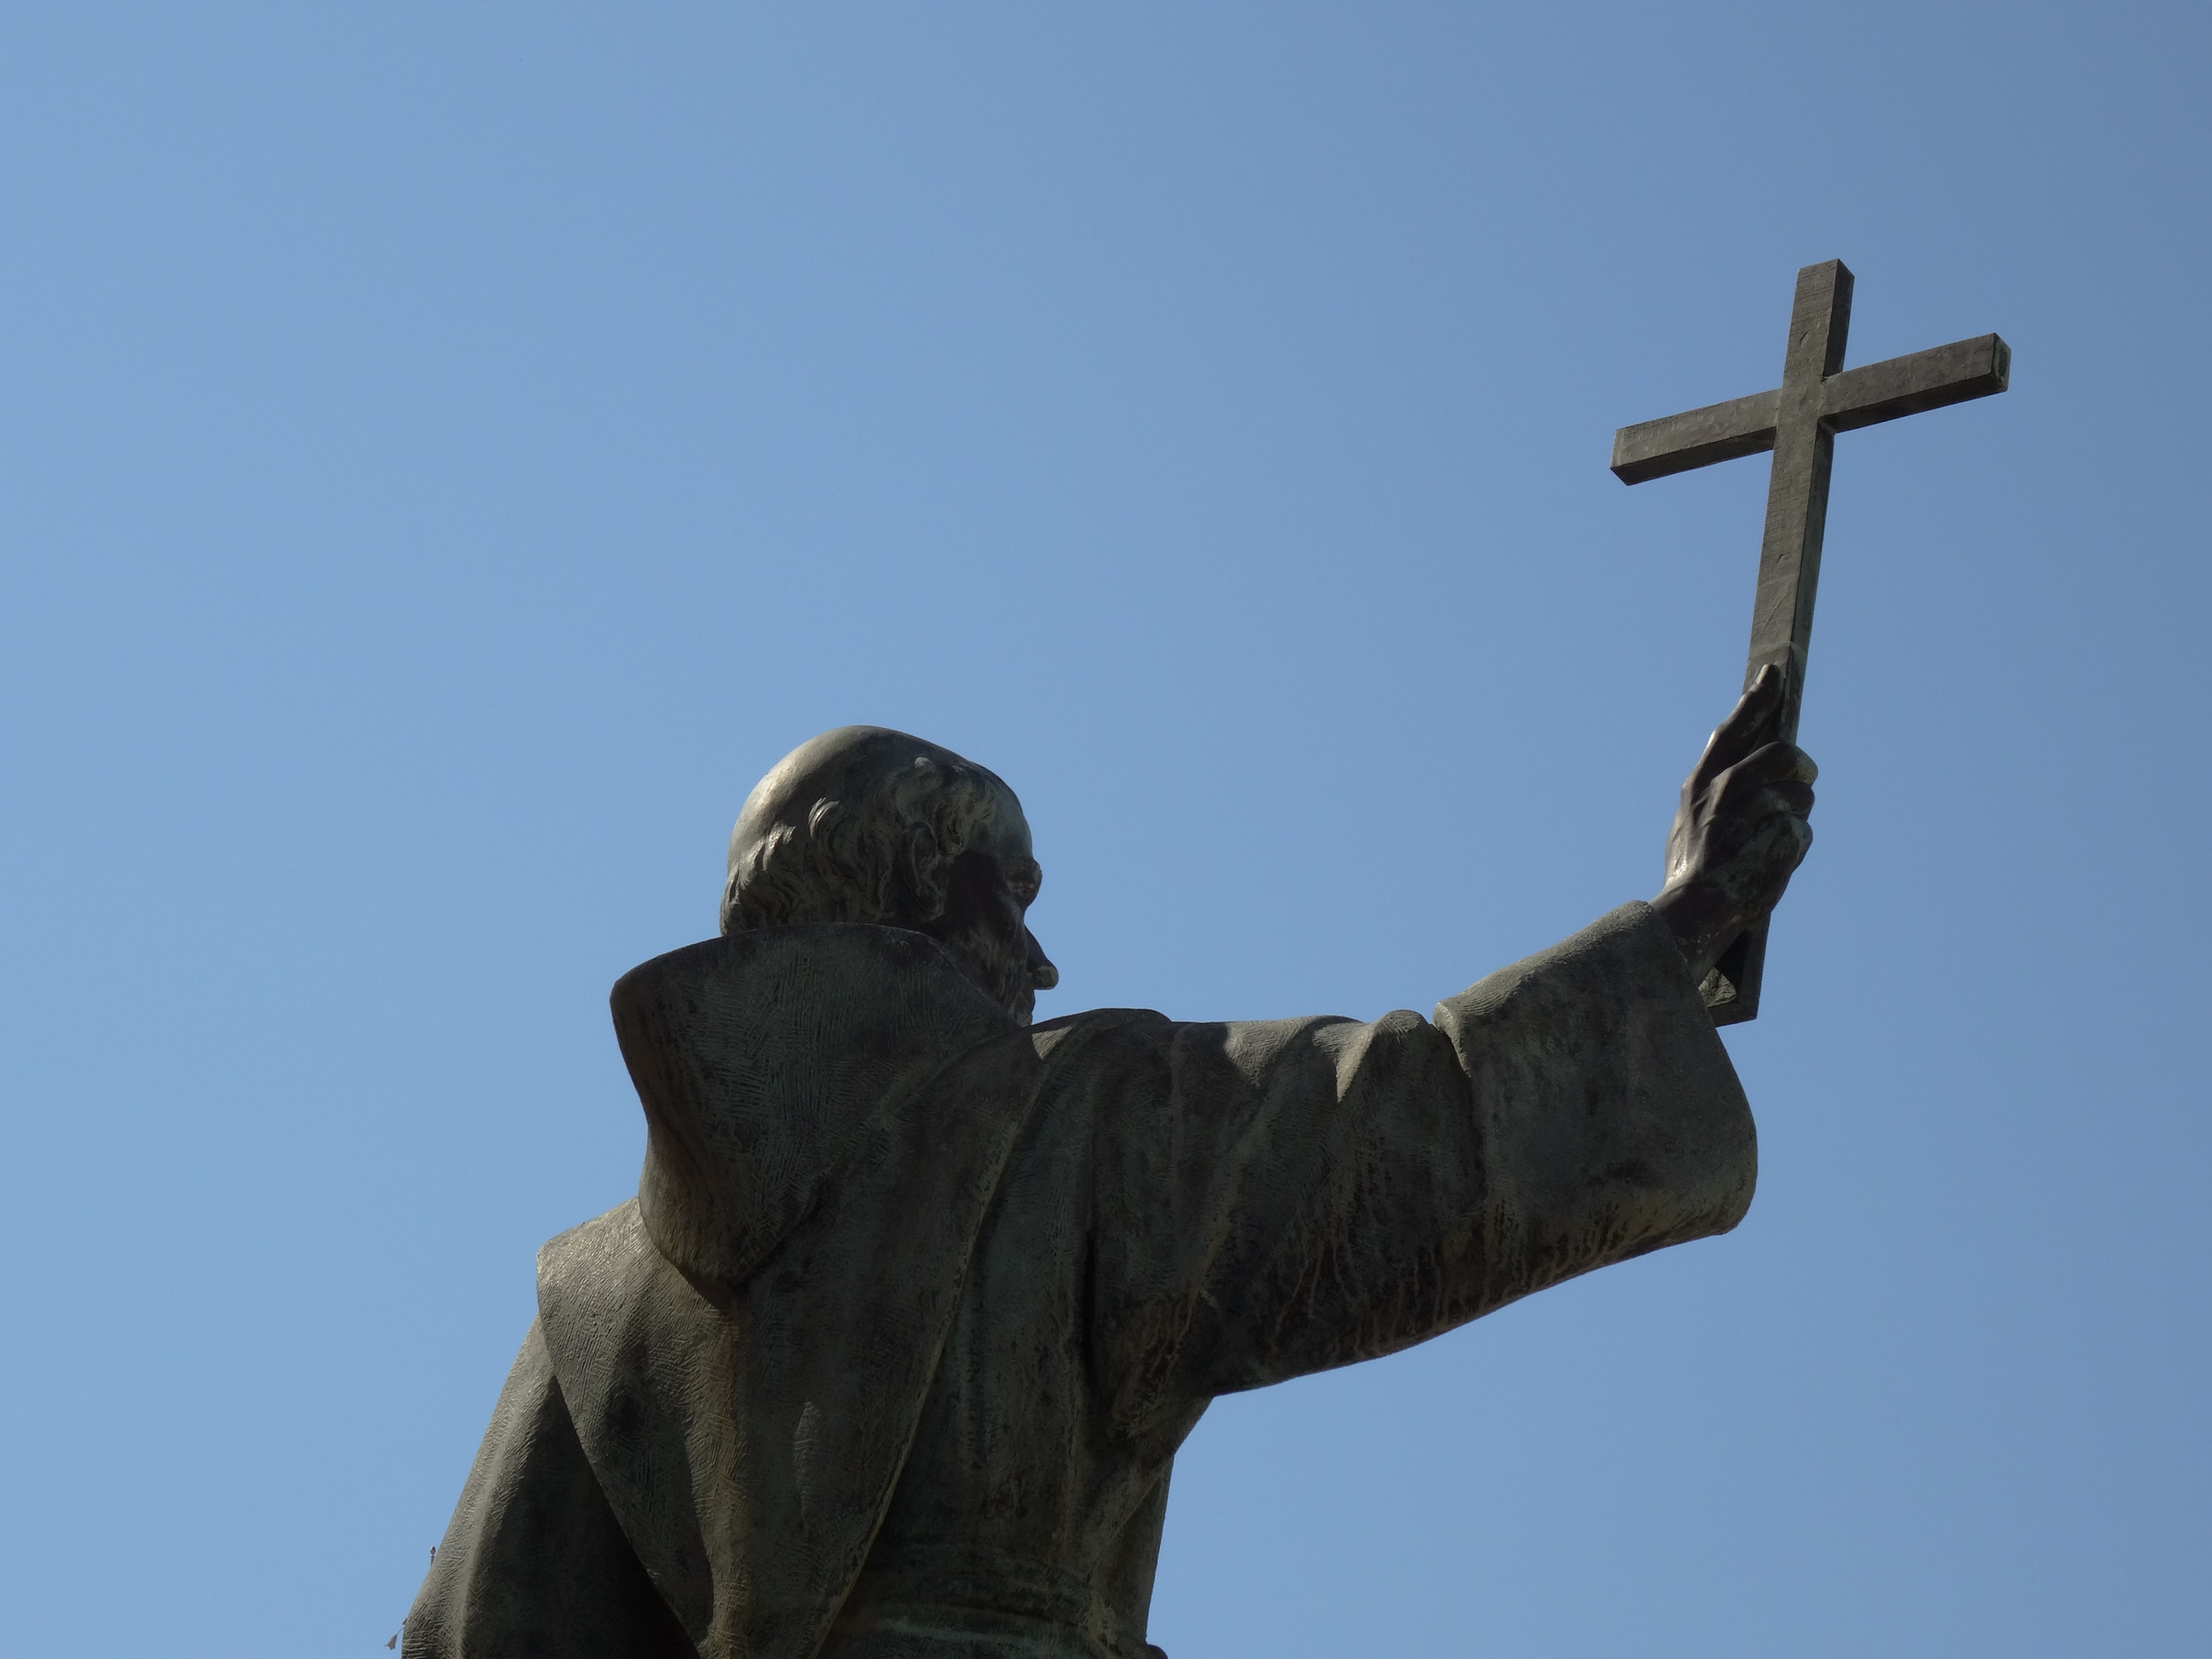
sky, monument, statue, symbol, monk, cross, sculpture, catholic, memorial, art, evangelizer, atmosphere of earth